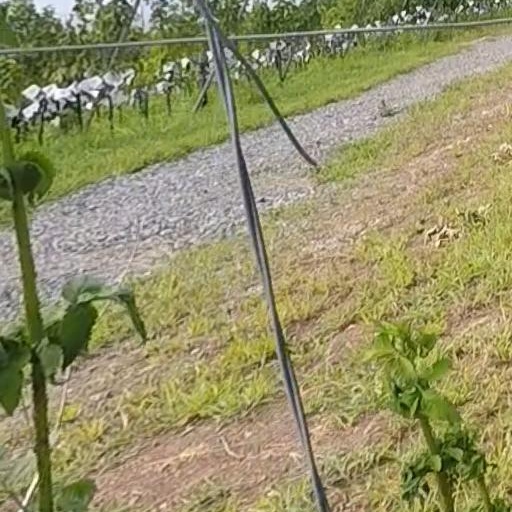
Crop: grape